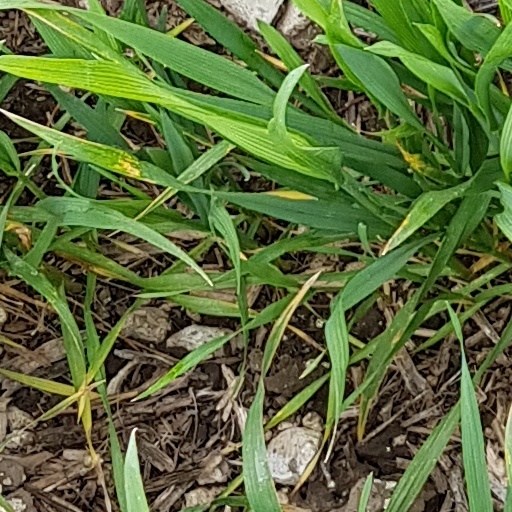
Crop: wheat